Saltoposuchus

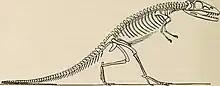
Early 20th century skeletal reconstruction of "Saltoposuchus"

Fossil evidence of Sphenosuchia and early crocodylomorphs lead paleontologists to conclude that "Saltoposuchus" is a terrestrial animal. As a monophyletic group of crocodylomorphs, Saltoposuchidae have many key morphological traits shared with most crocodylomorphs.